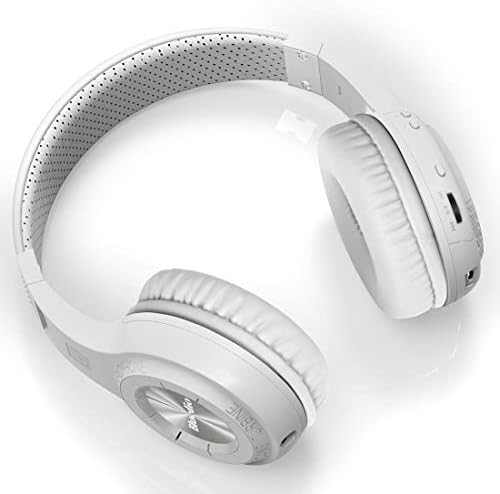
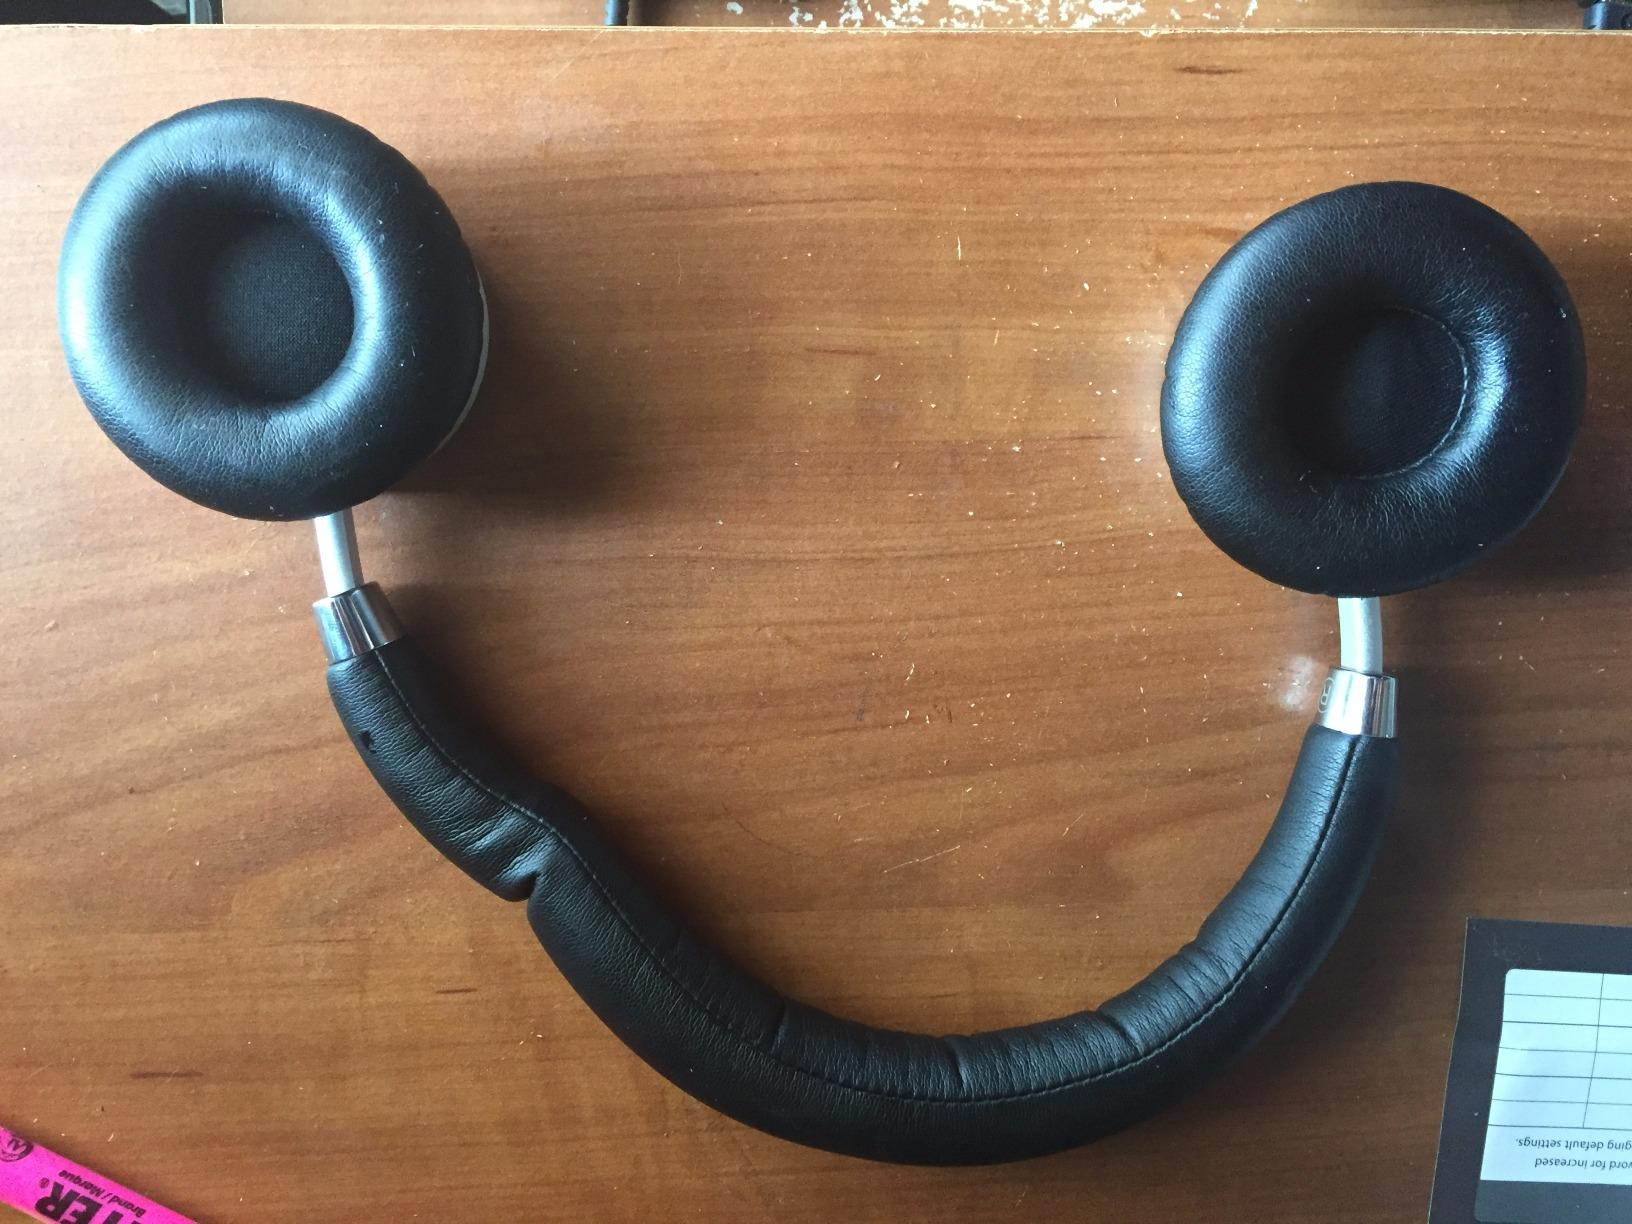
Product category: headphones
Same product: no